The Old Man and the Sea (1958 film)

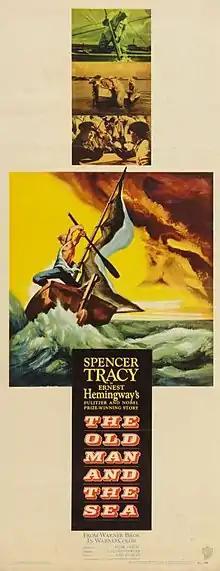
Theatrical release poster

The Old Man and the Sea is a 1958 American adventure drama film directed by John Sturges and starring Spencer Tracy. The screenplay by Peter Viertel was based on the 1952 novella of the same name by Ernest Hemingway.